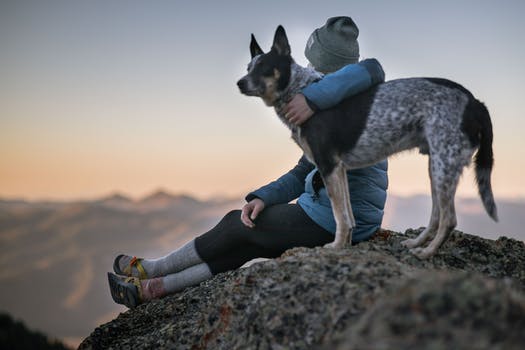
Label: No Watermark